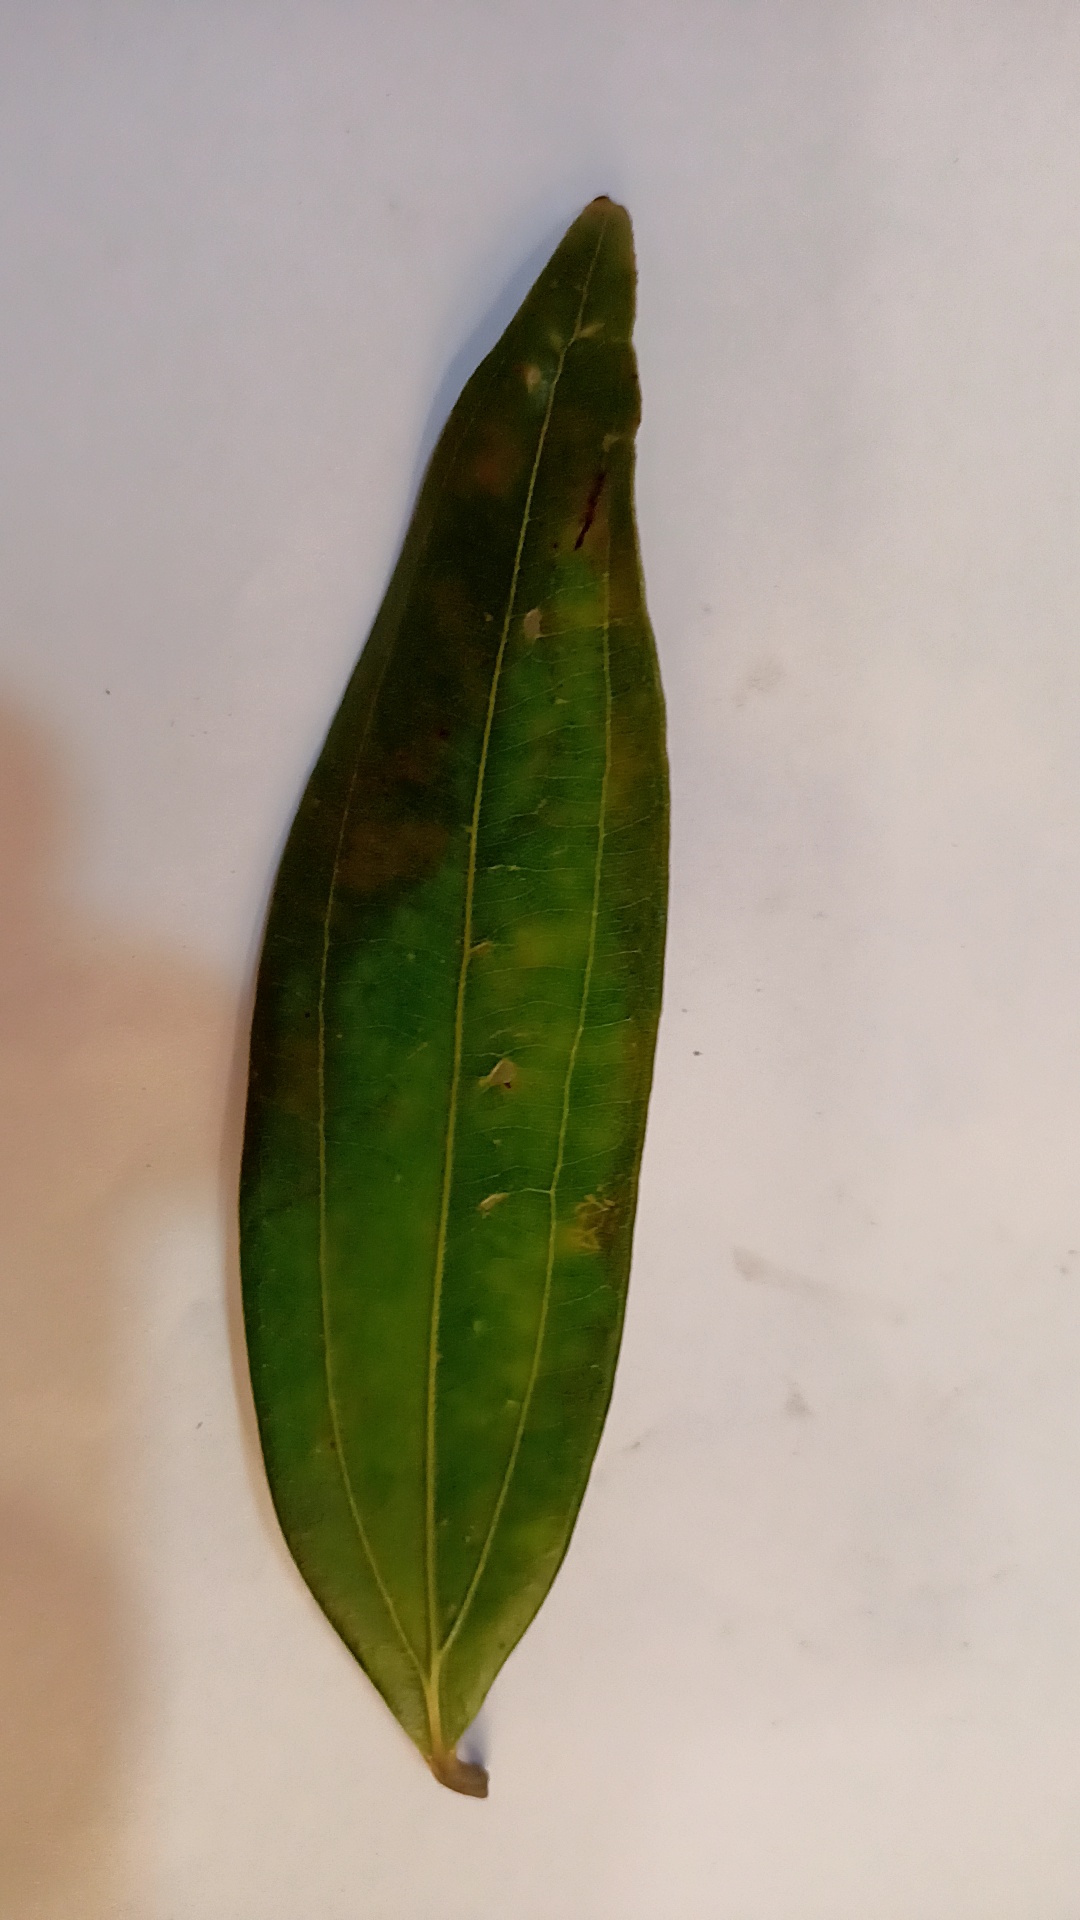
Label: Disease